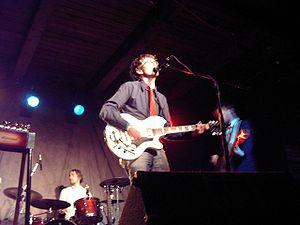
Cuff the Duke est un groupe de country alternative canadien, originaire d'Oshawa, en Ontario. La formation est centrée autour du chanteur et guitariste Wayne Petti et du bassiste Paul Lowman, les autres membres ayant varié depuis la création du groupe. Plusieurs chansons sont aussi créditées à Jeff Peers, qui collabore à l'écriture même s'il ne fait pas partie de la formation live de Cuff the Duke.